Mustafa Dzhemilev

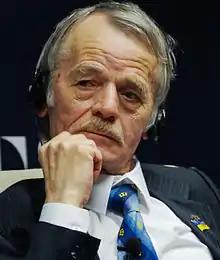

Mustafa Abduldzhemil Jemilev, also known widely with his adopted descriptive surname Qırımoğlu "Son of Crimea" (Crimean Tatar Cyrillic: , ; born 13 November 1943, Ay Serez, Crimea), is the former chairman of the Mejlis of the Crimean Tatar People and a member of the Ukrainian Parliament since 1998. Commissioner of the President of Ukraine for the Affairs of the Crimean Tatar People (2014–2019). He is a member of the Crimean Tatar National Movement and a former Soviet dissident.